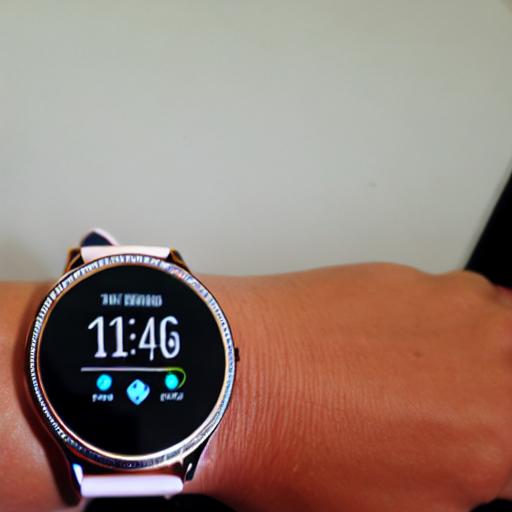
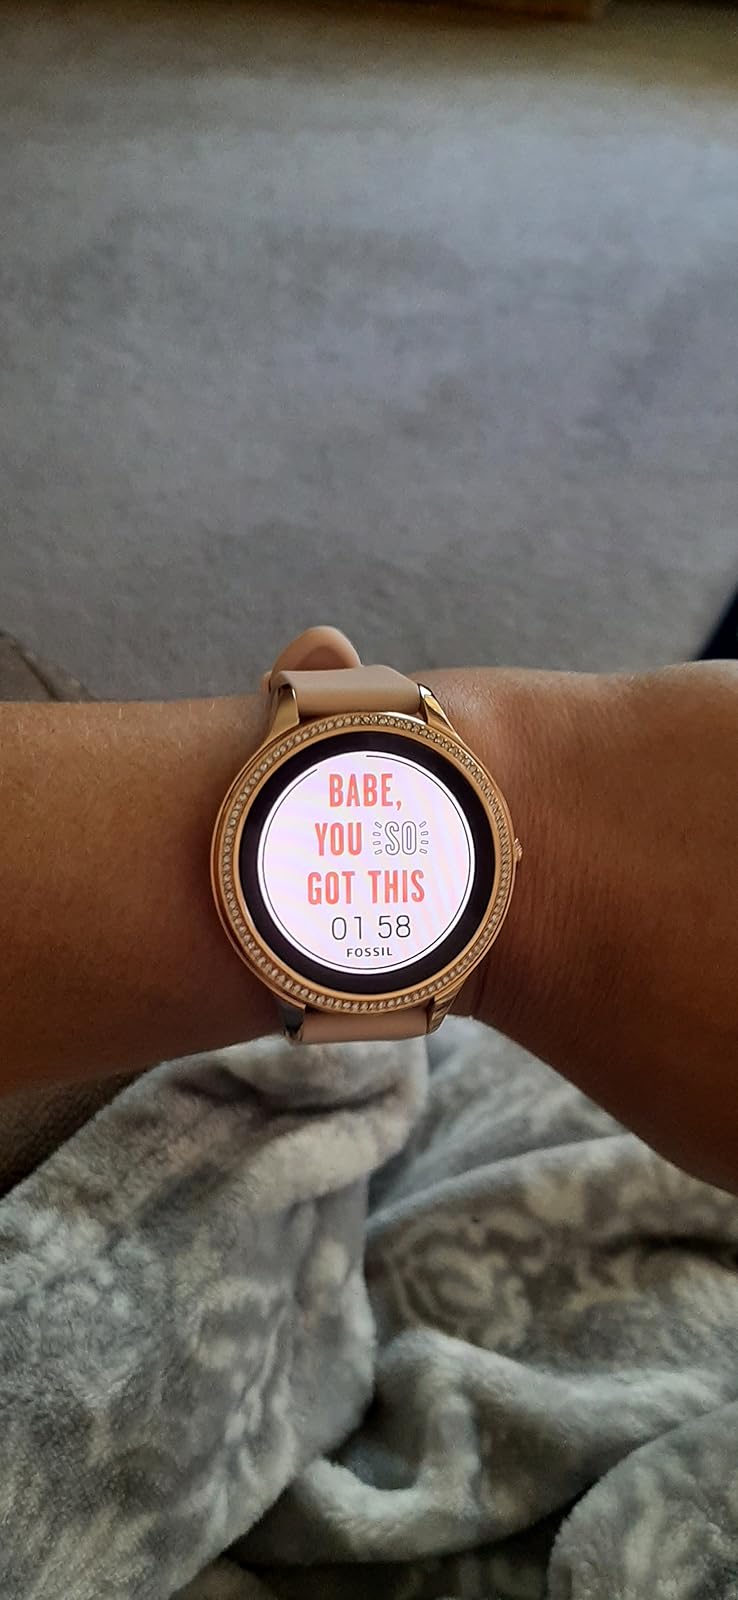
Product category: smartwatch
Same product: no